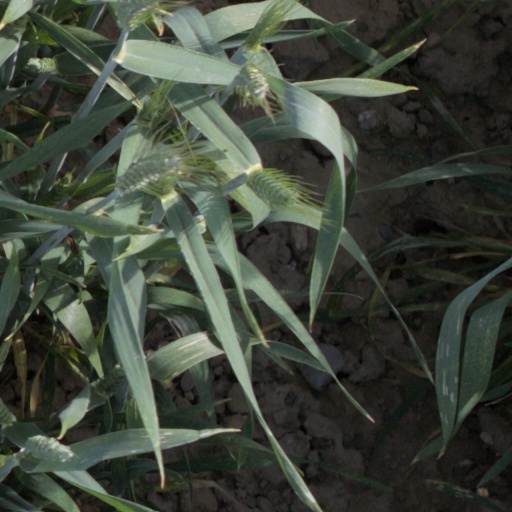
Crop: wheat